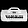
Label: Bag